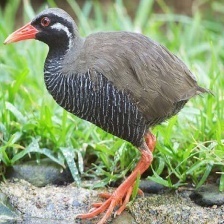
Species: OKINAWA RAIL
Scientific name: GALLIRALLUS OKINAWAE
ImageNet parent category: european_gallinule